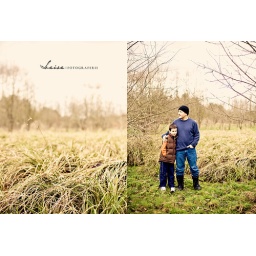
The boys and I took a walk across the field today. I love my life and the people in it.